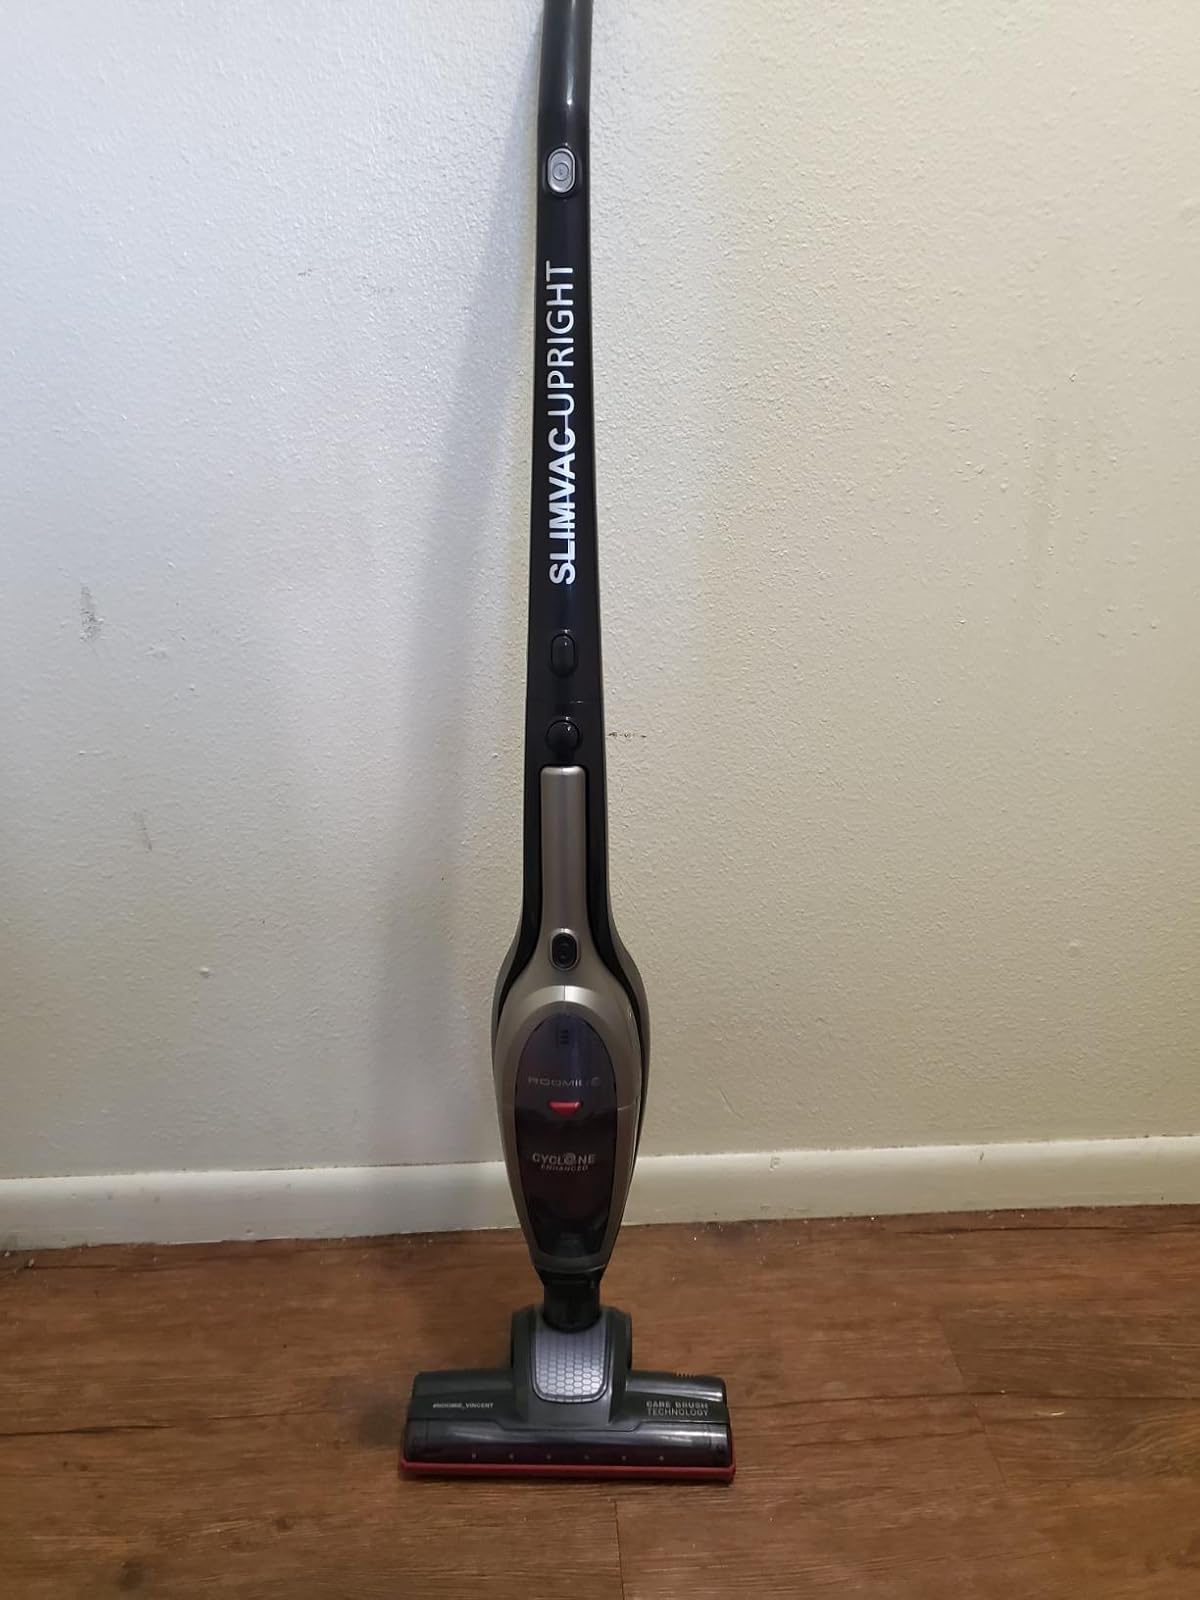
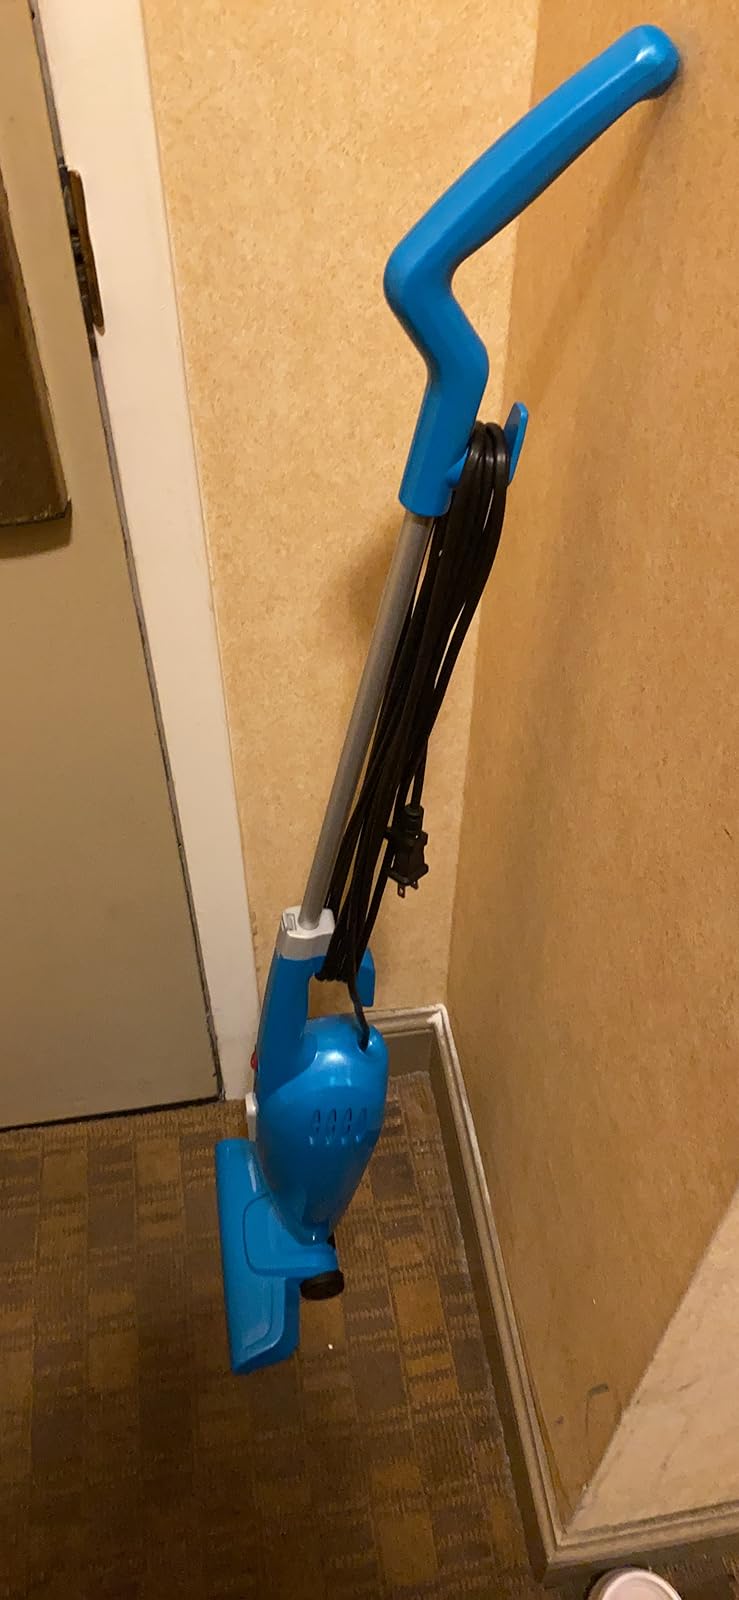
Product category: items_vacuum
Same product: no